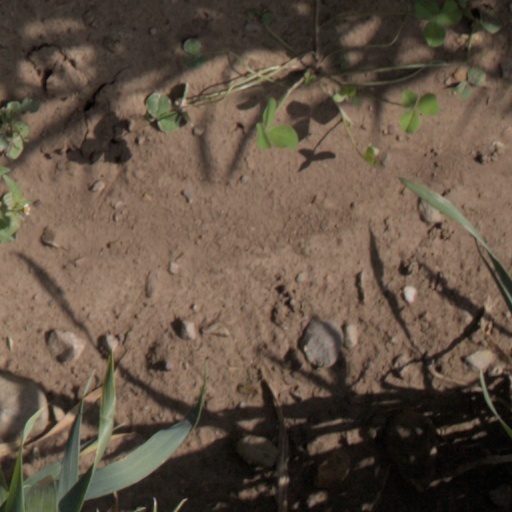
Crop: wheat